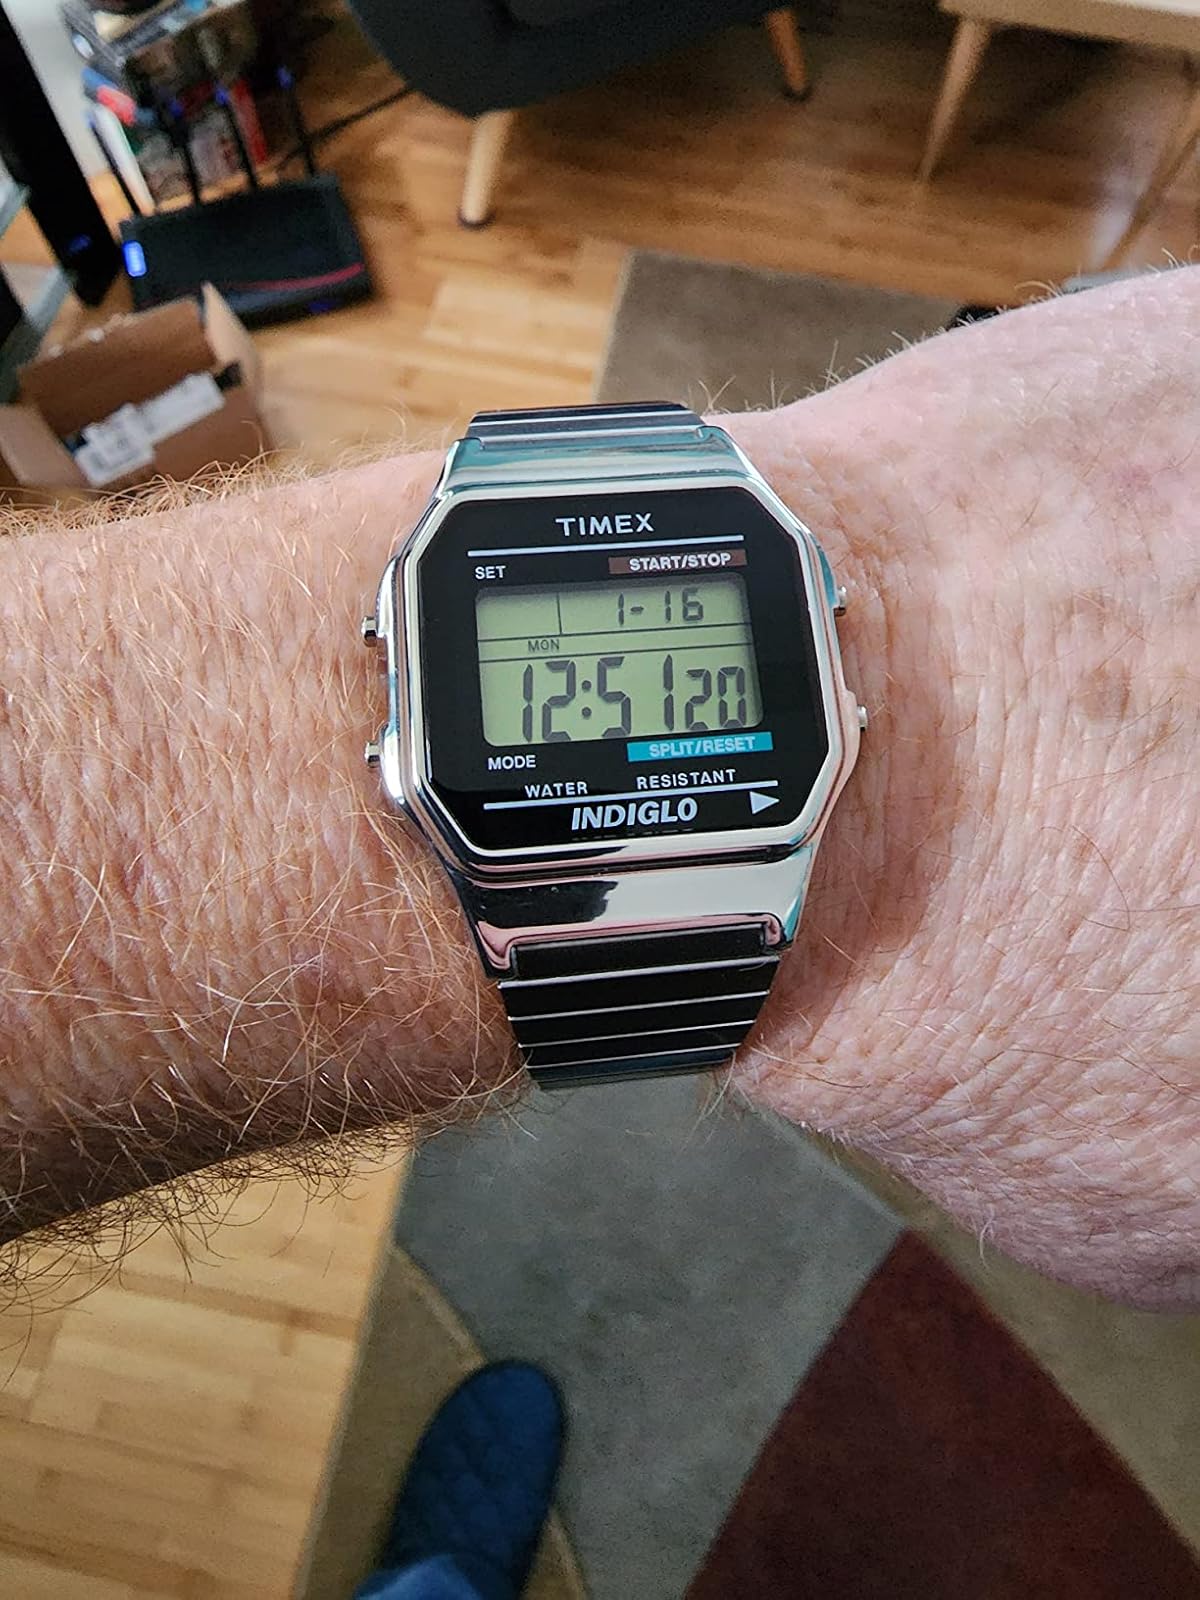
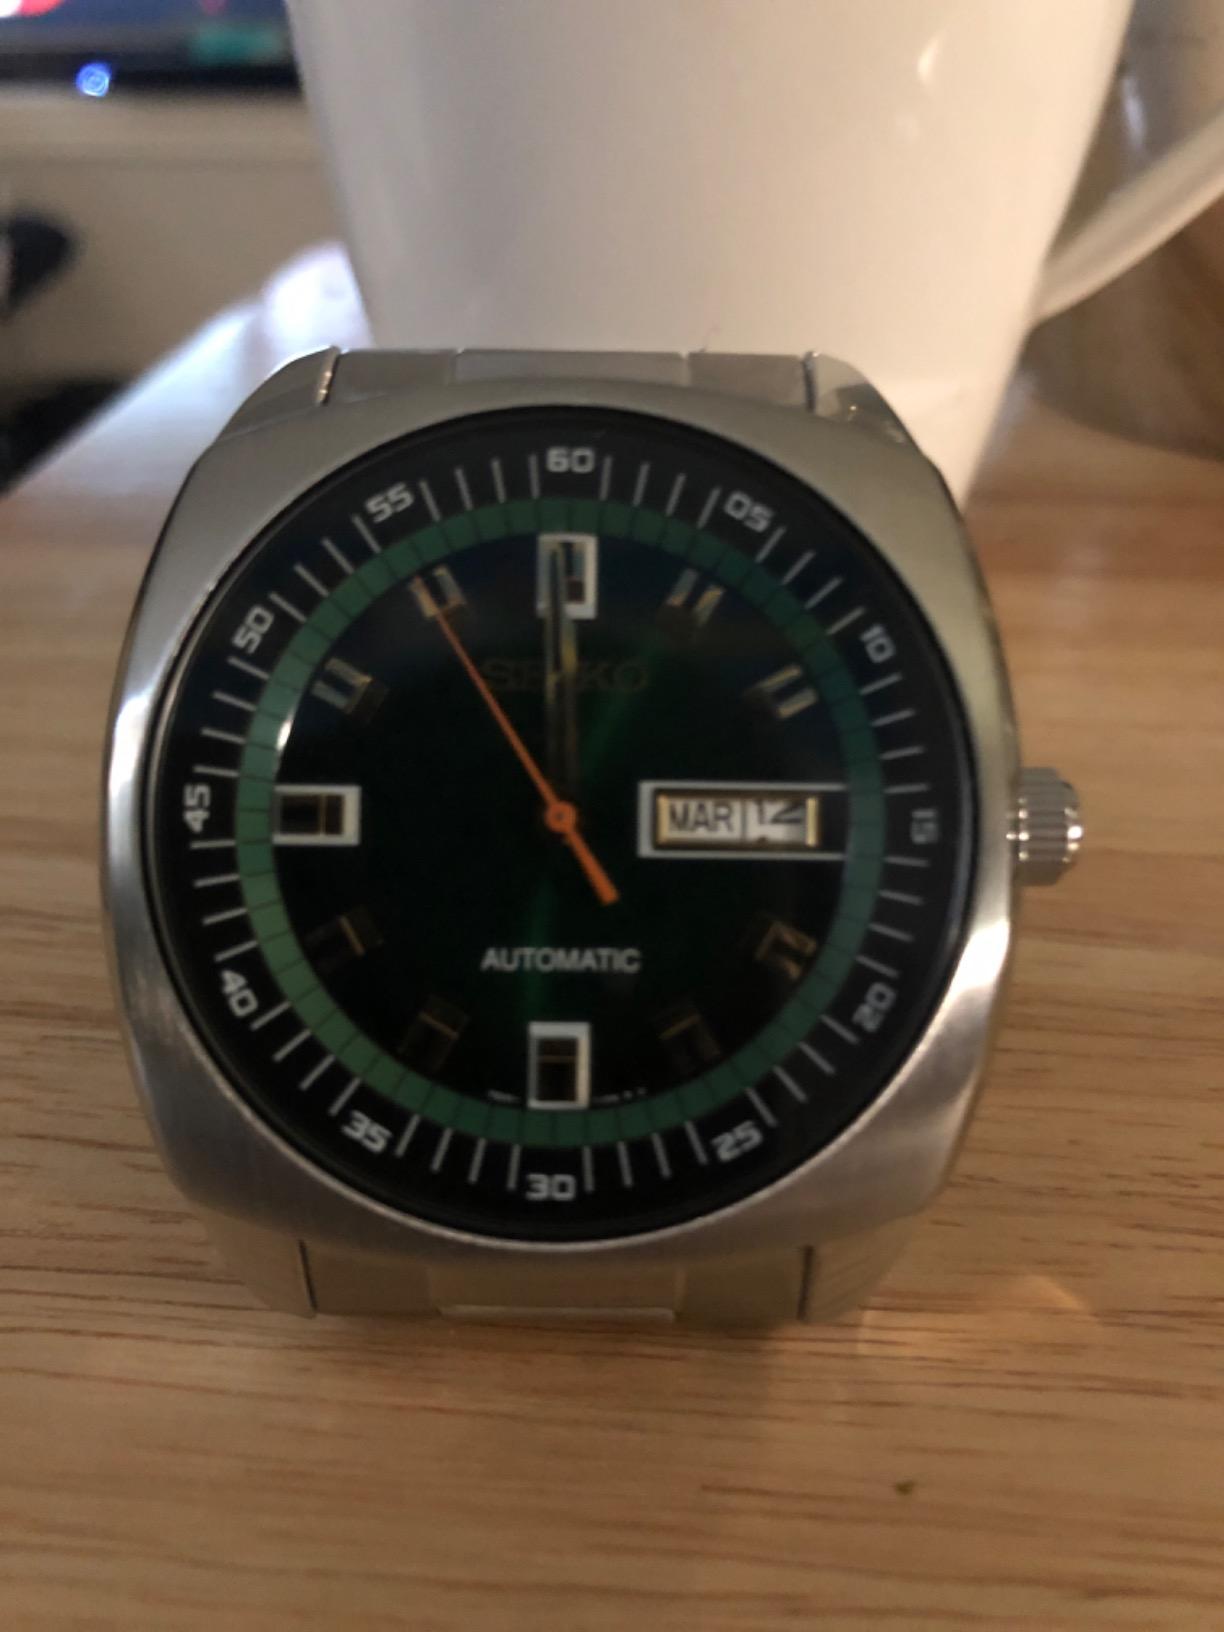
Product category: accessories_watch
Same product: no